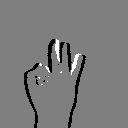
ASL letter: f